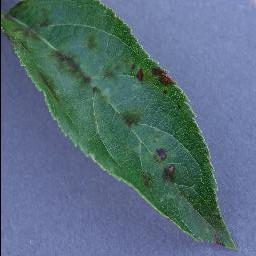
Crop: apple
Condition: scab